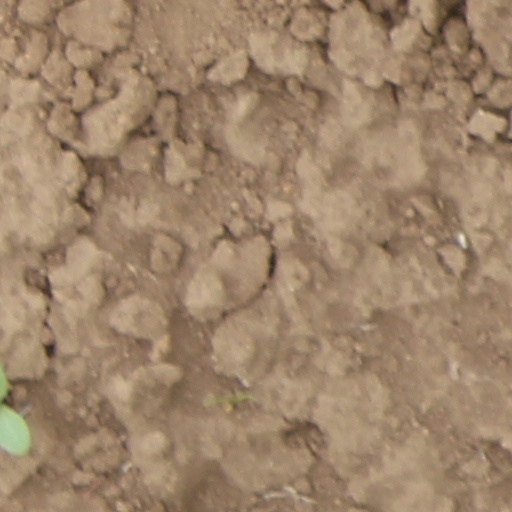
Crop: wheat